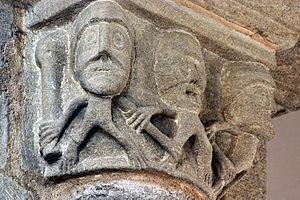
Curbigny est une commune française située dans le département de Saône-et-Loire en région Bourgogne-Franche-Comté.